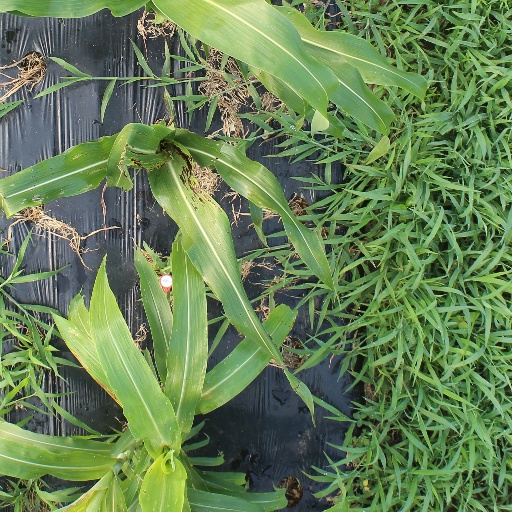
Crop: sorghum